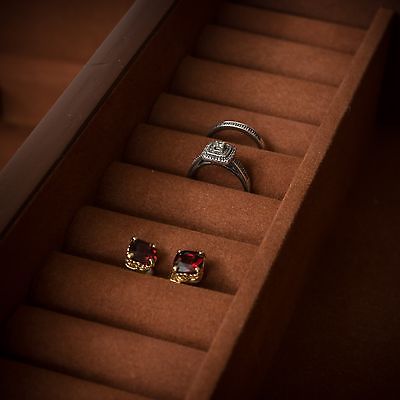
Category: cabinet